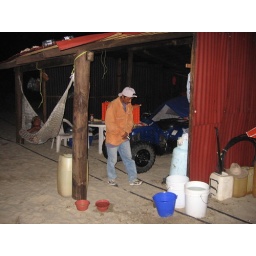
The men who guard the turtle camp sleep on hammocks and patrol the beach in shifts. Marina GIovannelli for NPR